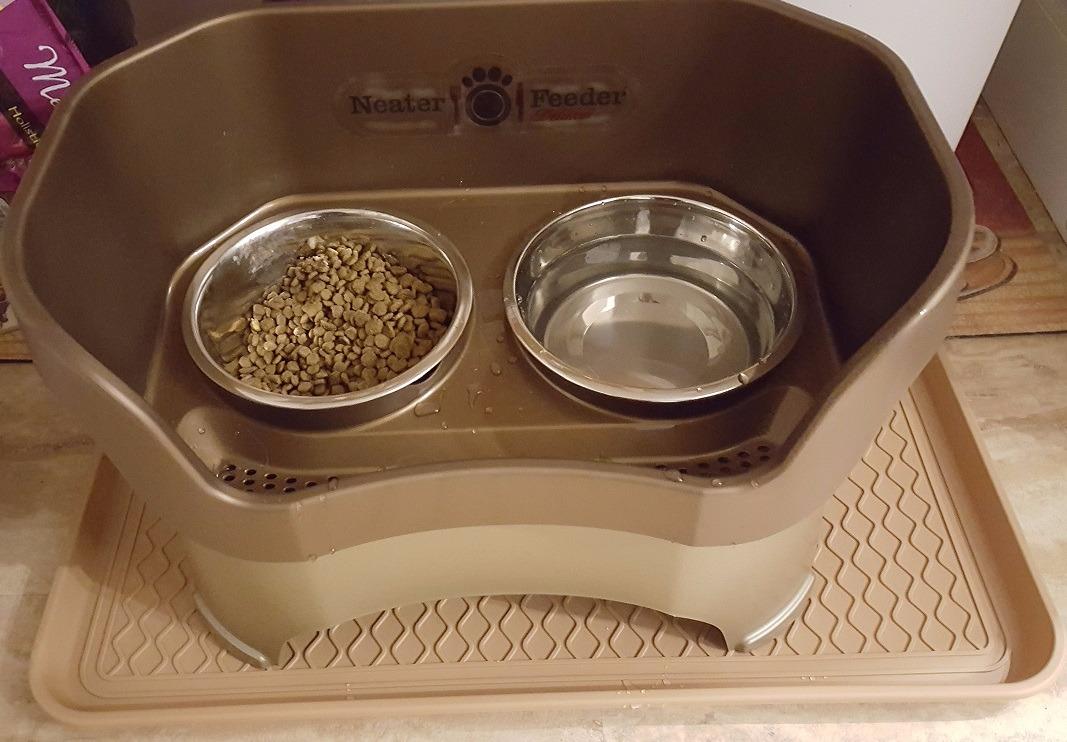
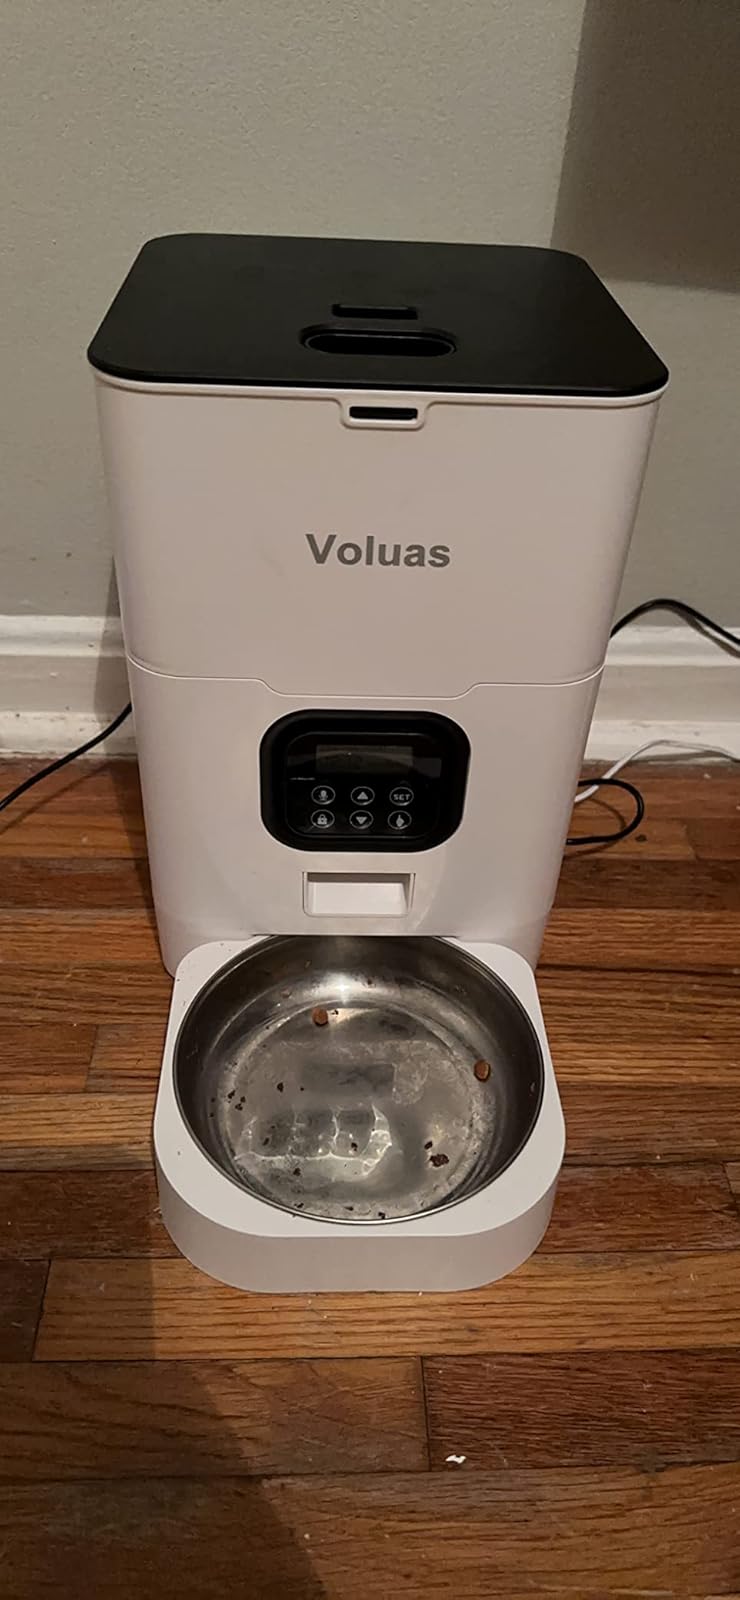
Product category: items_feeder
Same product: no